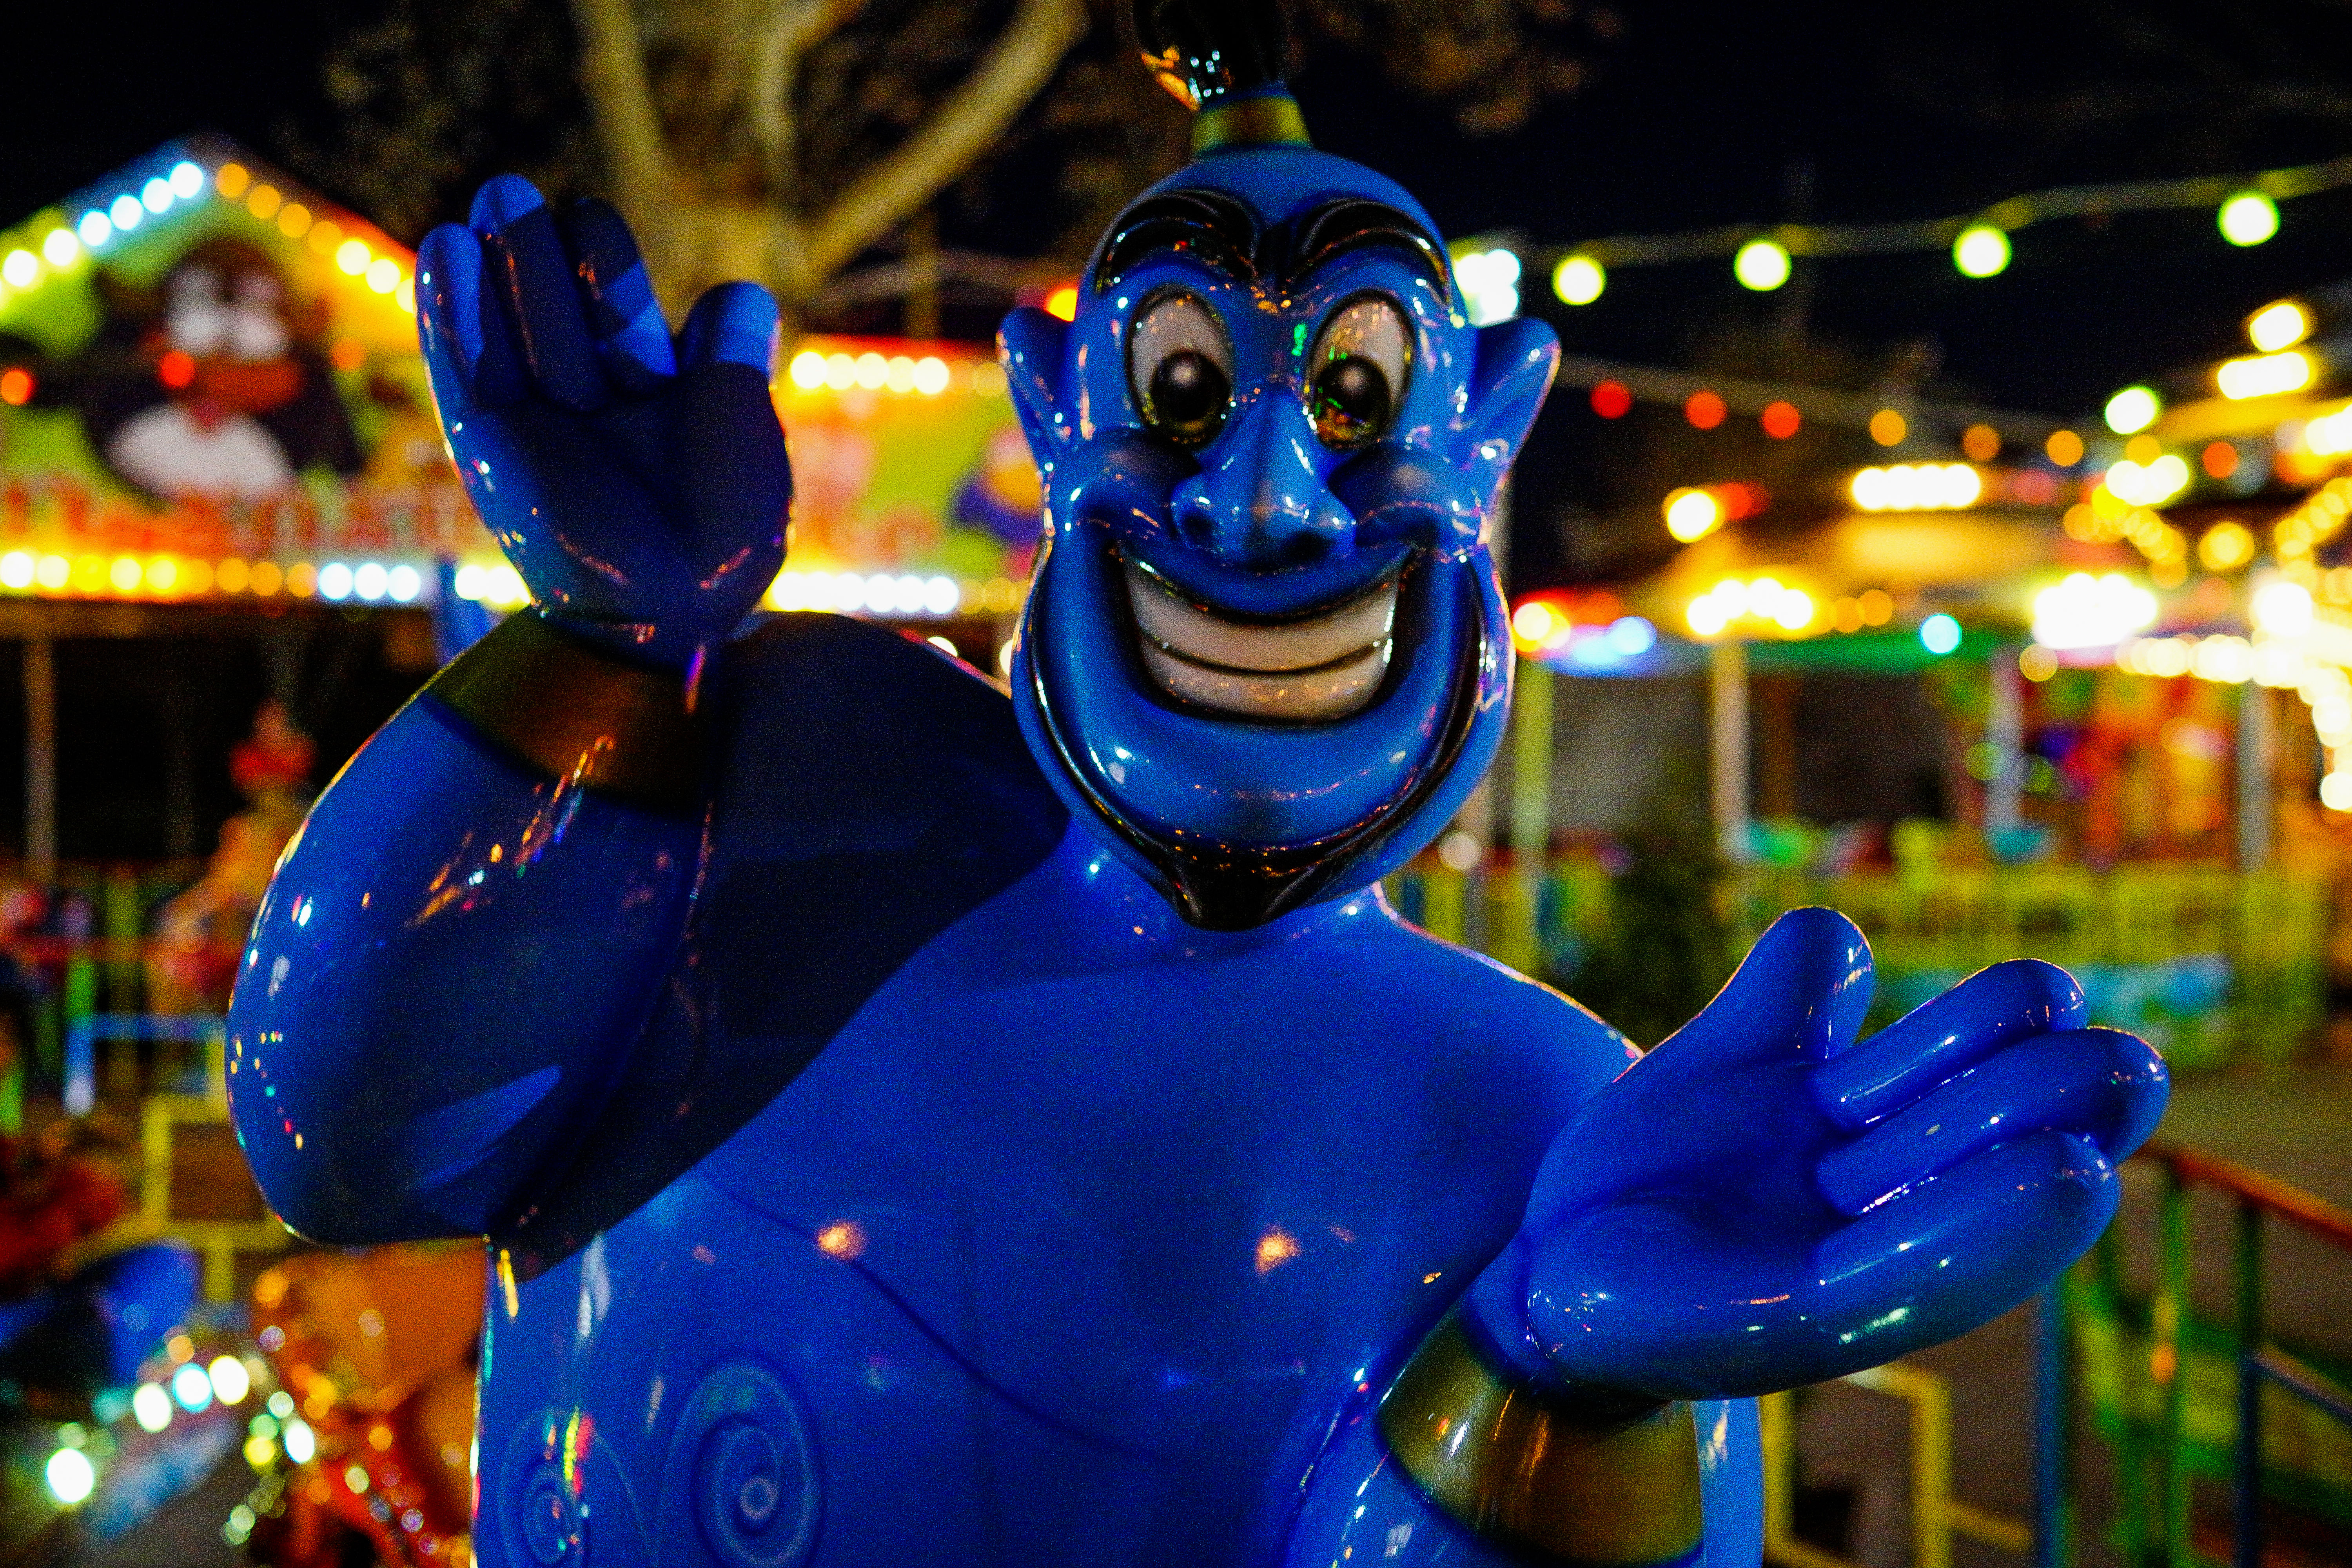
carnival, amusement park, holiday, blue, colour, festival, cool image, costume, i, comic, hello, surprise, armenia, armenien, berraschung, yerewan, aprilscherz, aprilfool, 1april, berrascht